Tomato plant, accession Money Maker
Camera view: horizontal (90 deg, fisheye); turntable rotation: 60 degrees
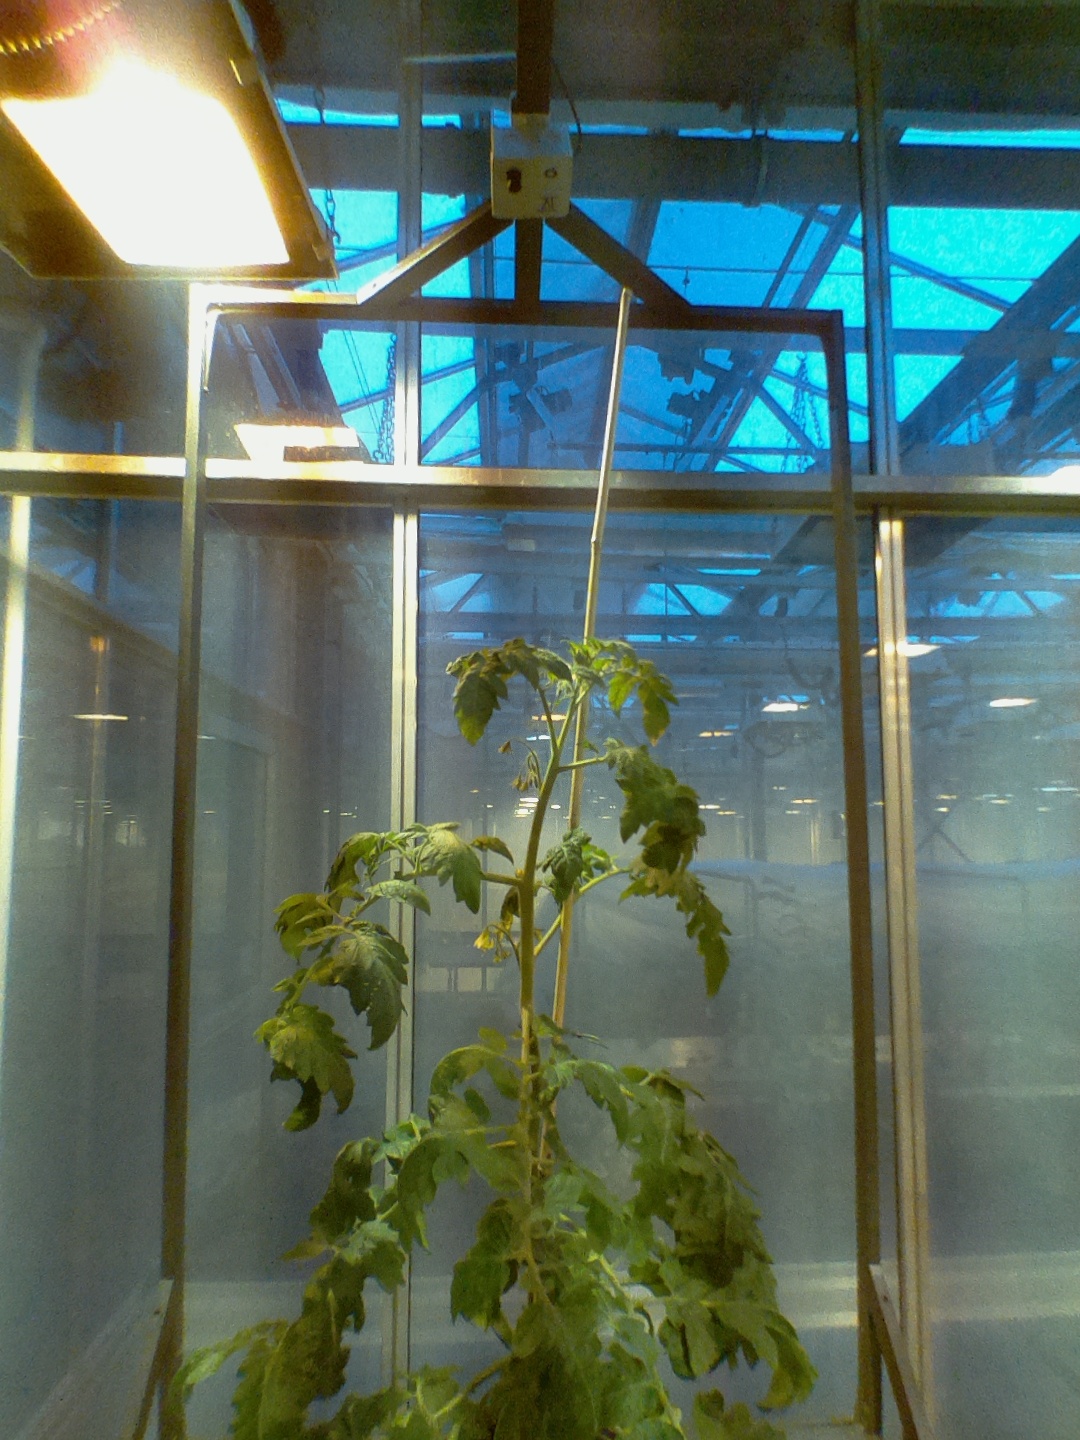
BBCH growth stage 65: Full flowering, 50%-60% of flowers open, first petals falling